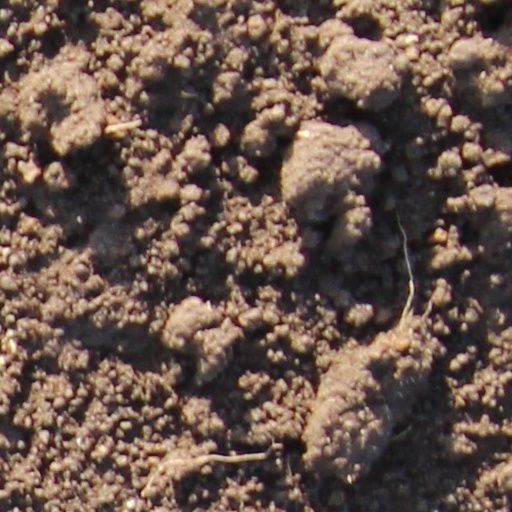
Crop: wheat